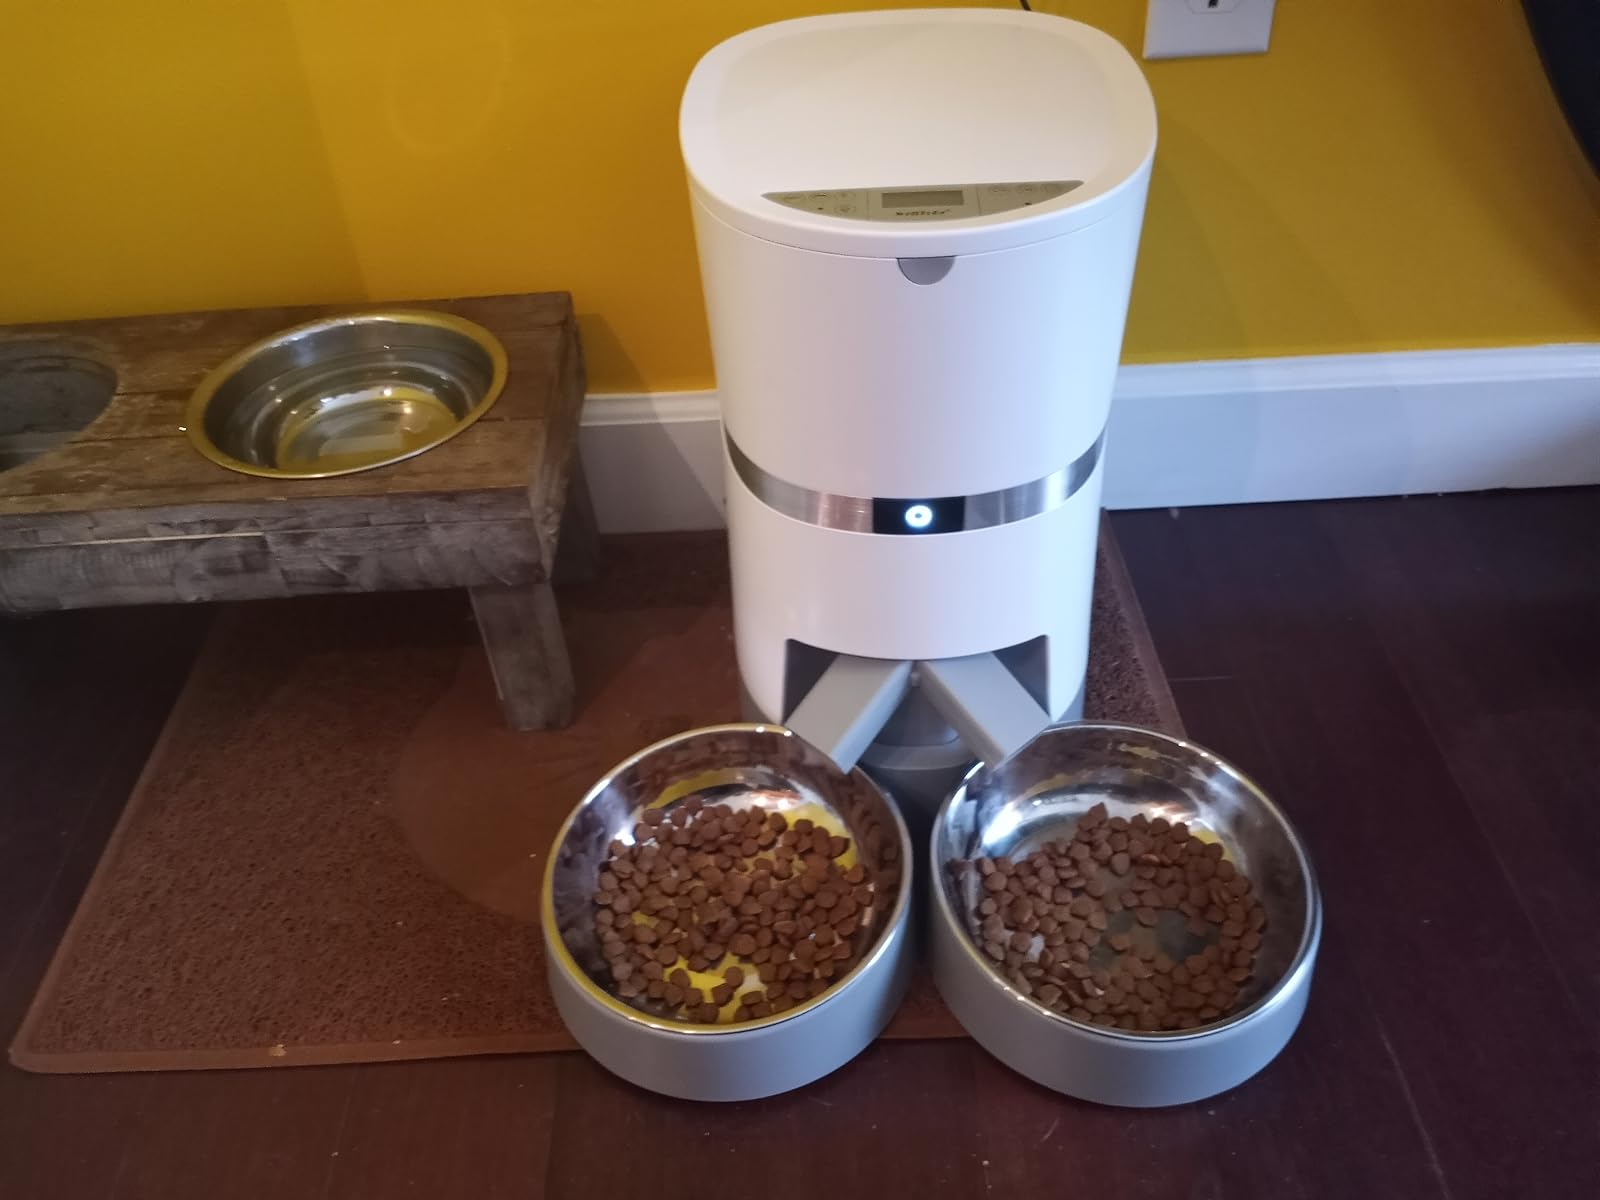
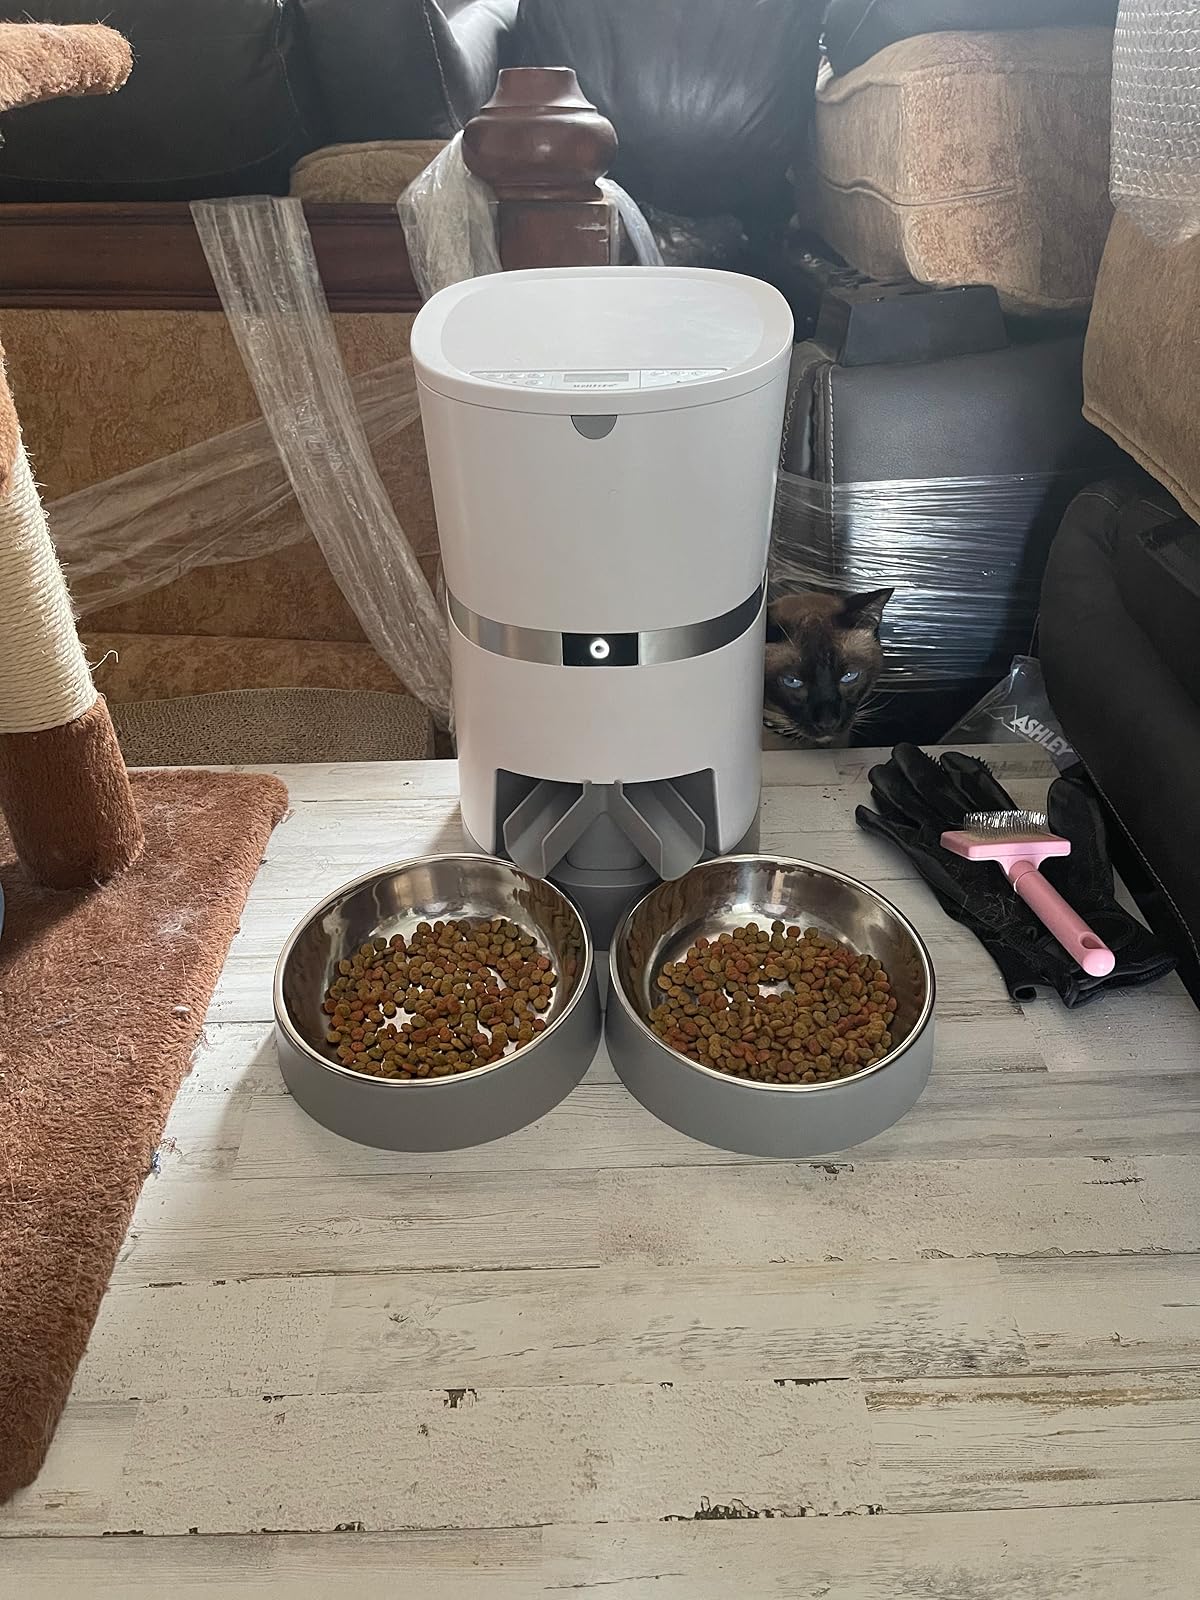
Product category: items_feeder
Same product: yes